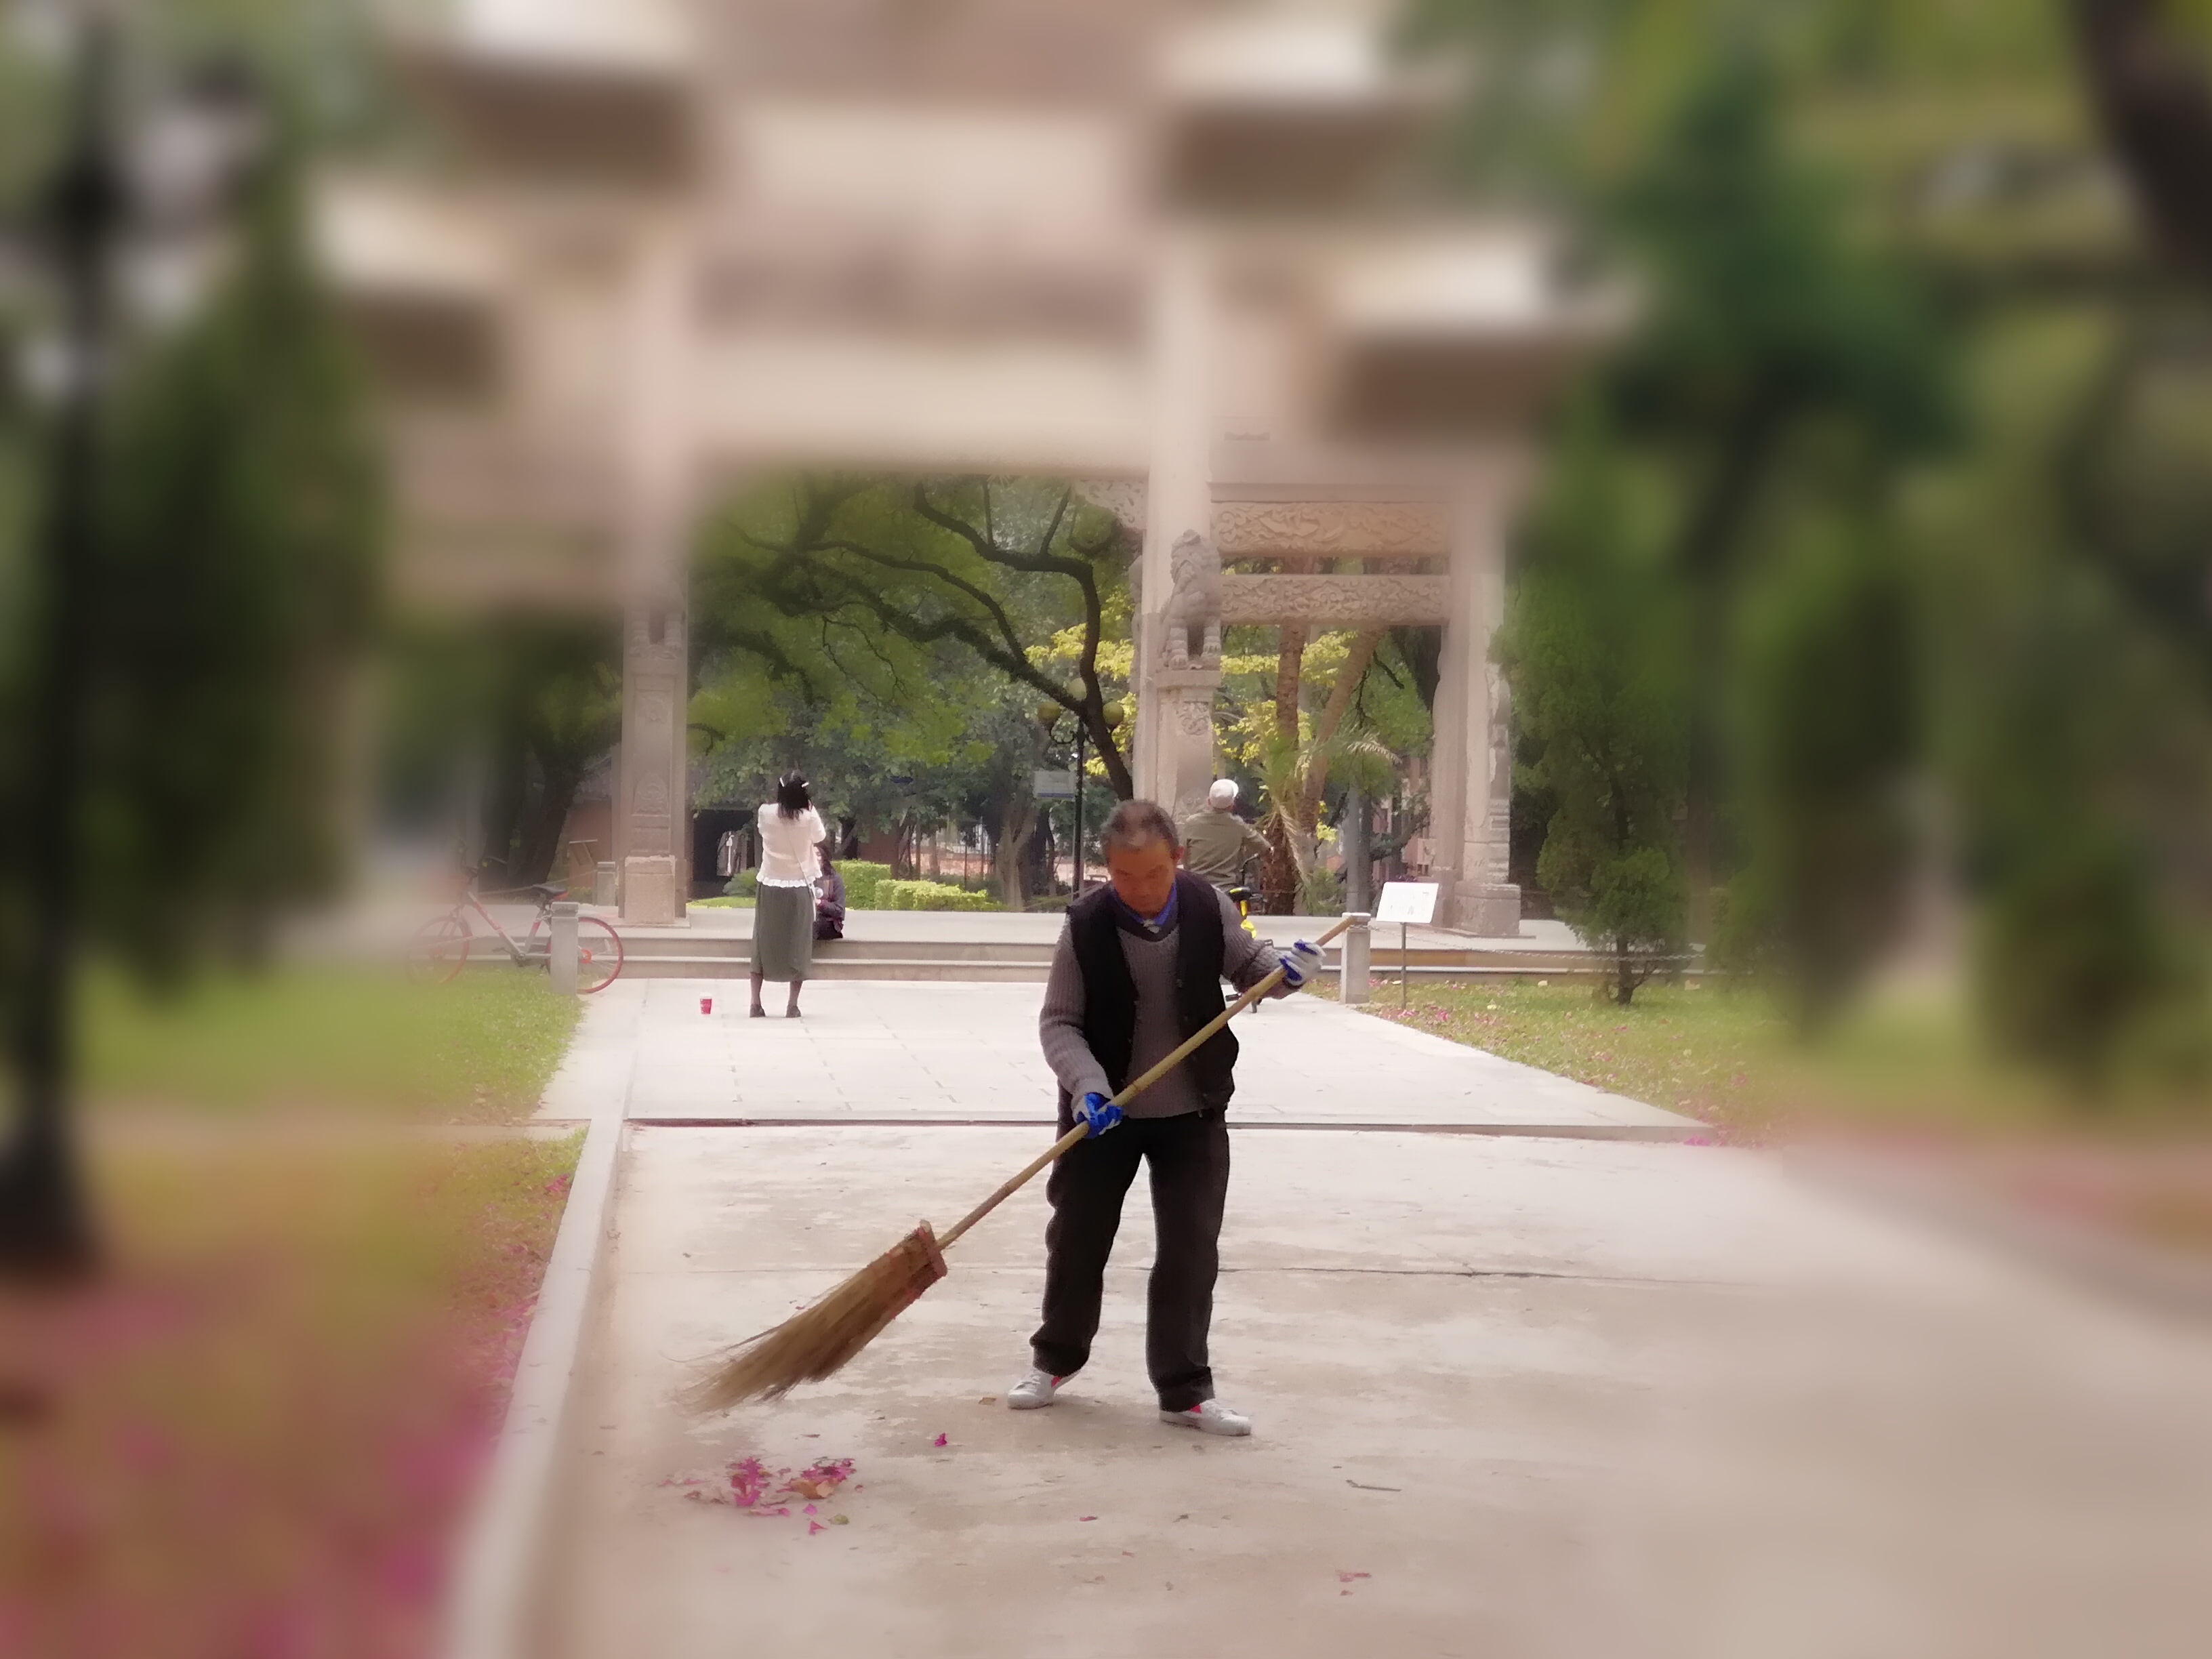
morning, park, gate, cleaning, guangzhou, china, Chinese traditional building, old man, plant, grass, asphalt, leisure, sidewalk, landscape, tree, road surface, recreation, city, road, walking, street, shadow, flooring, fun, pedestrian, soil